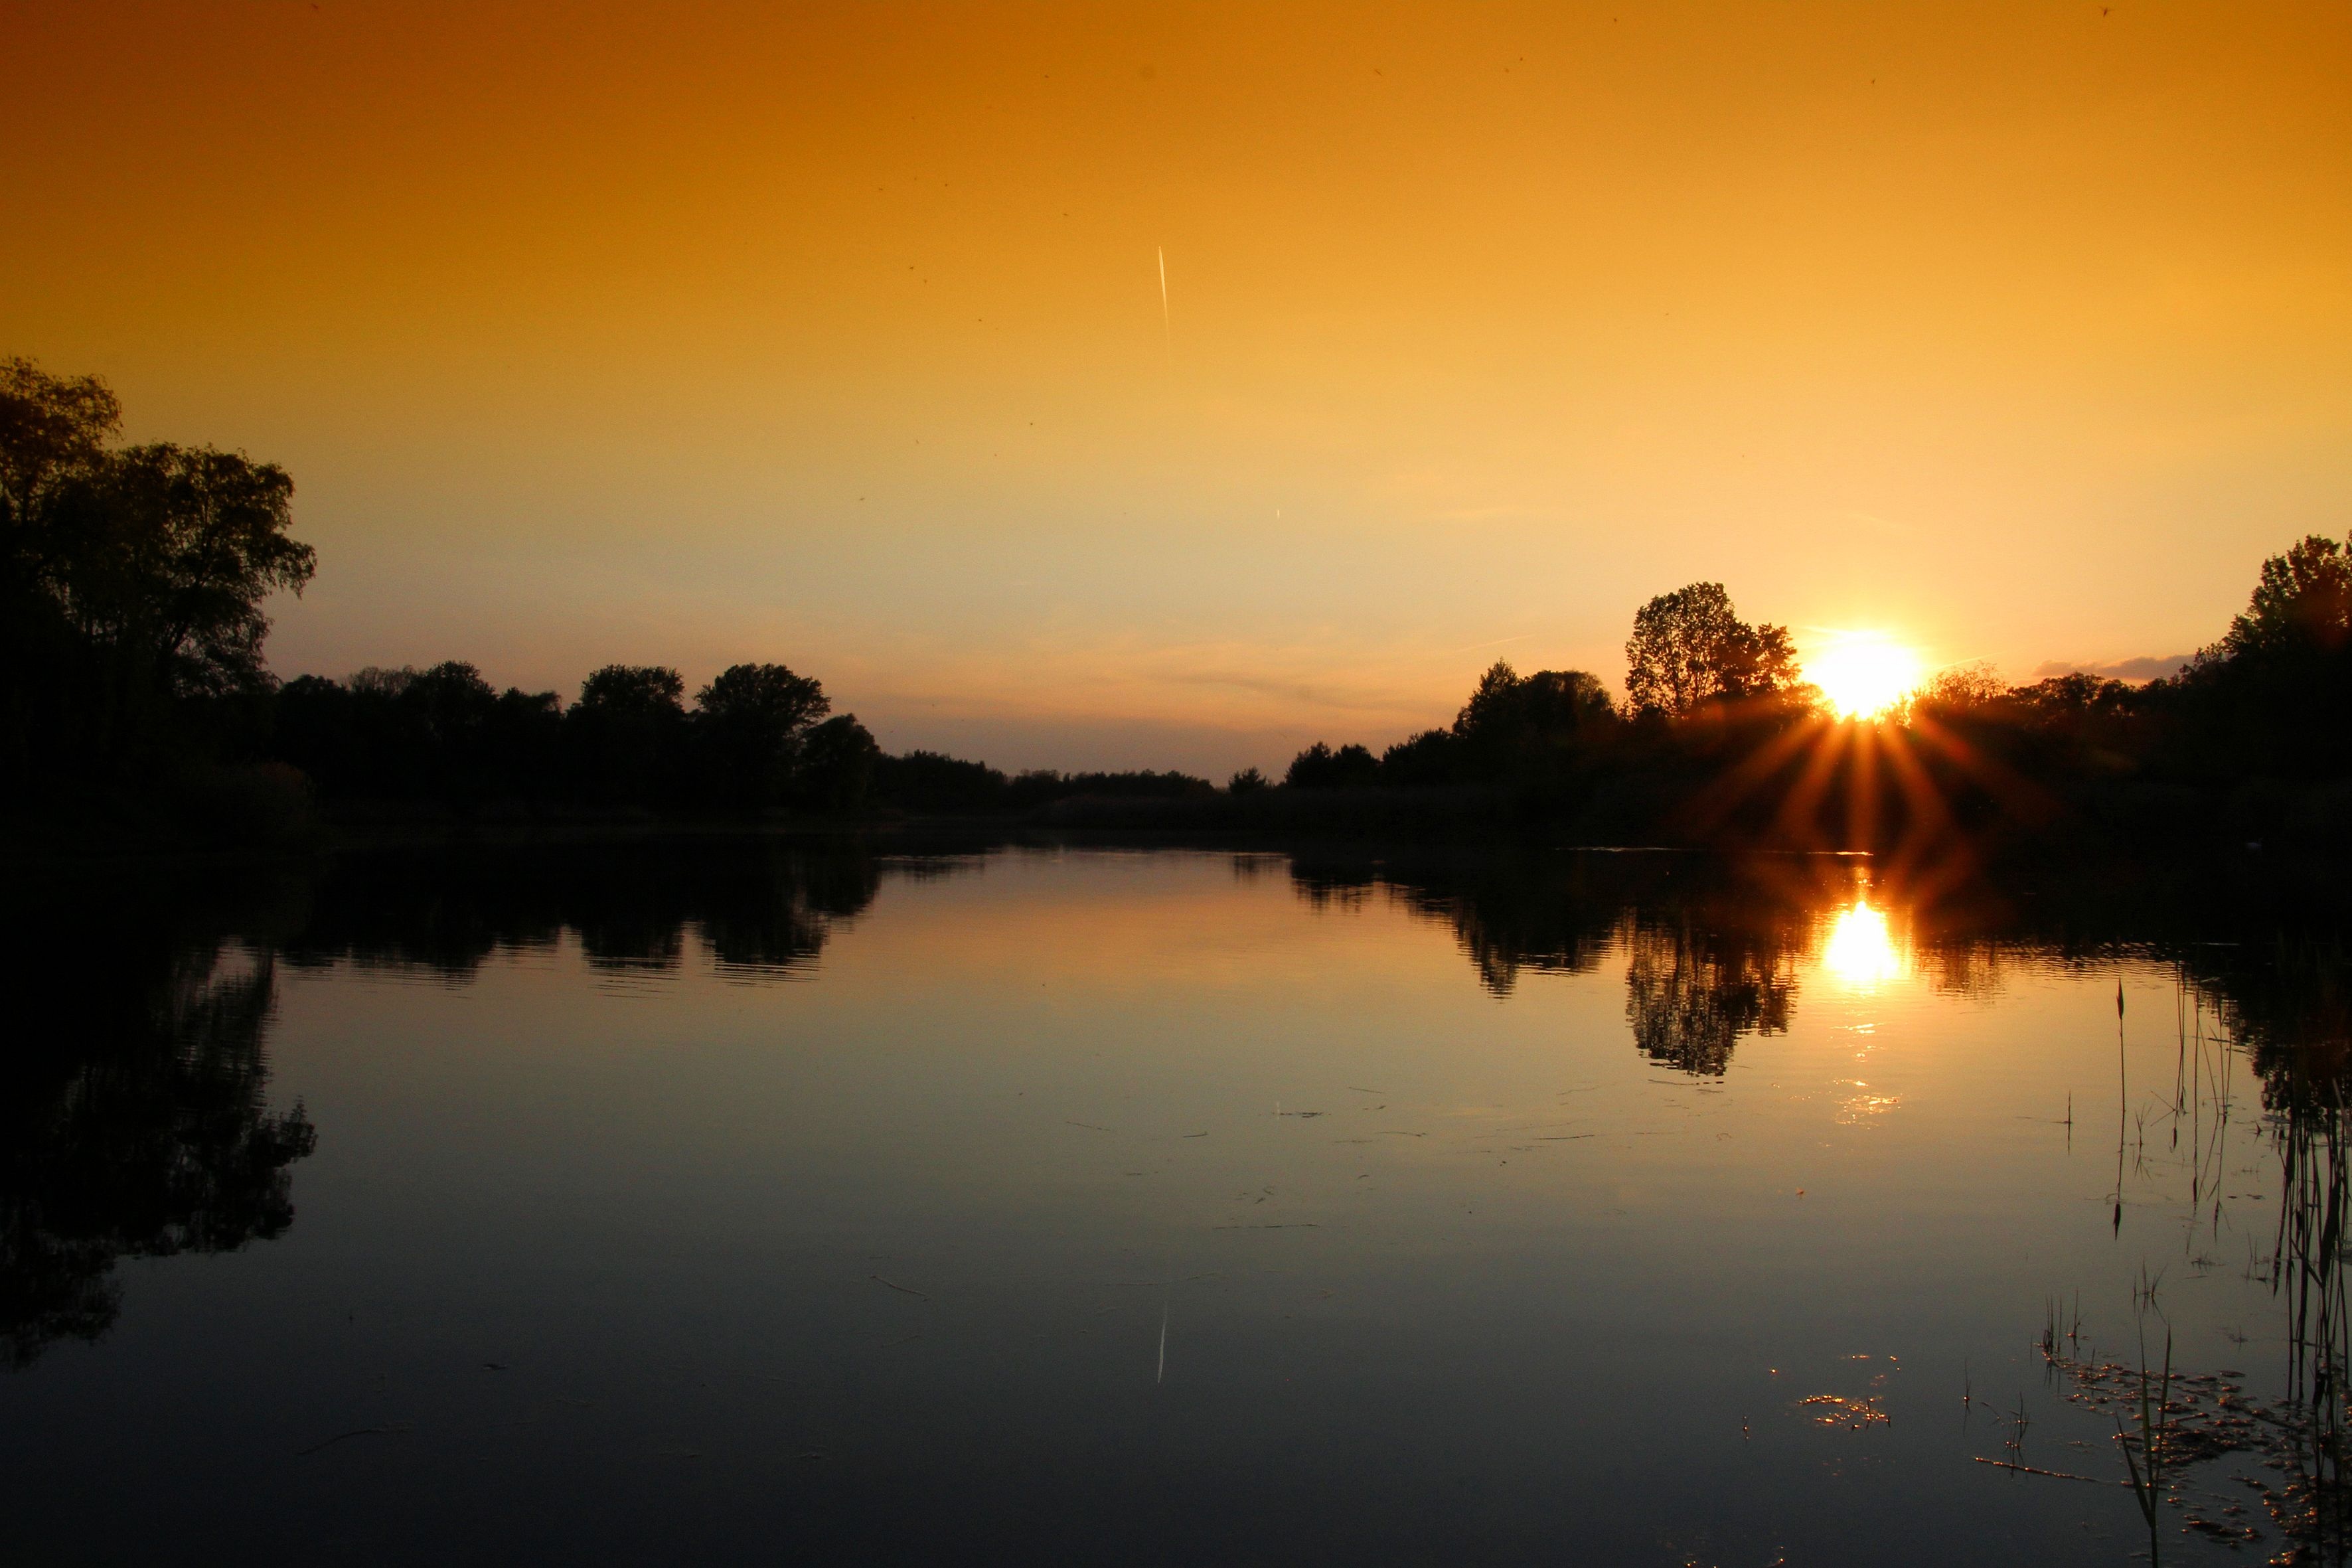
water, nature, forest, sun, sunrise, sunset, sunlight, morning, lake, dawn, river, dusk, evening, reflection, romance, trees, abendstimmung, mirroring, afterglow, atmospheric phenomenon